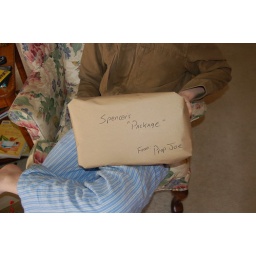
Zane wrapped Spence's gift in plain, brown paper